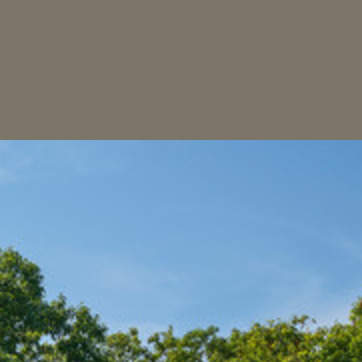
Material: sky